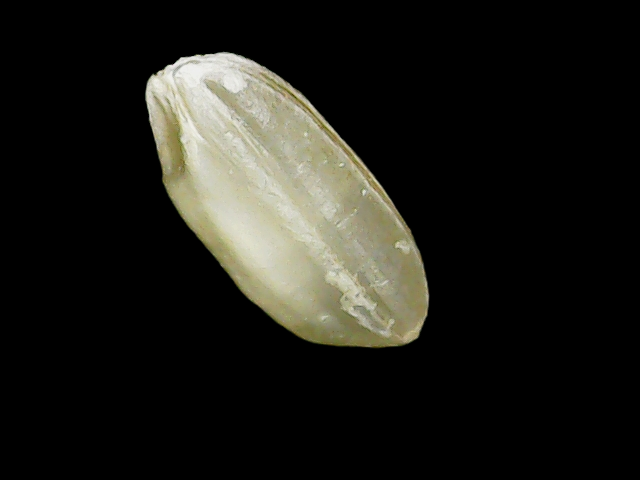
Rice variety: Binadhan8